Poc chuc
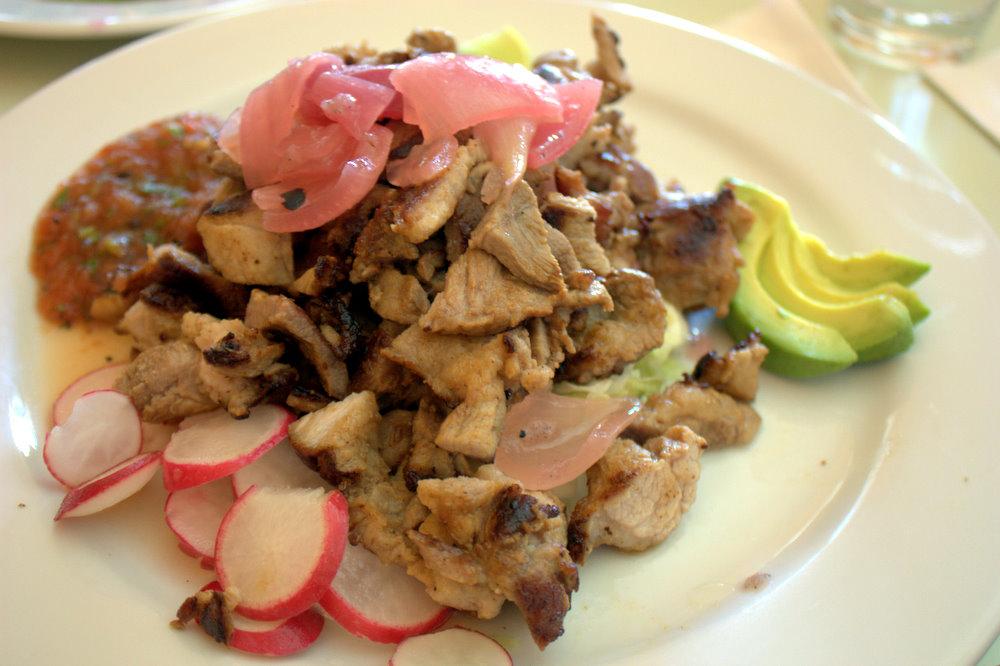
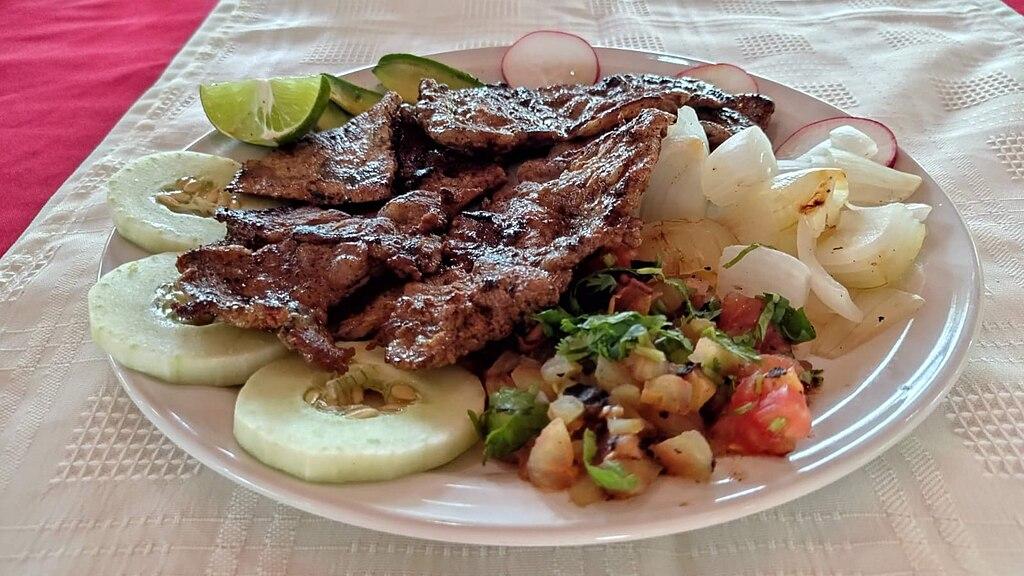
Also known as:
es - Spanish: Poc chuc
jv - Javanese: Poc chuc
la - Latin: Poc chuc
ru - Russian: Пок чук
tr - Turkish: Poc Chuc
uk - Ukrainian: Пок чук
Category: meat (pork)
Cuisine: Mexican
Associated cuisines: Mexican
Area: Yucatán
Countries: Guatemala, Mexico, Belize
Region: Central America, , , ,
This is a dish of meat, commonly pork, that is prepared in citrus marinade and cooked over a grill.